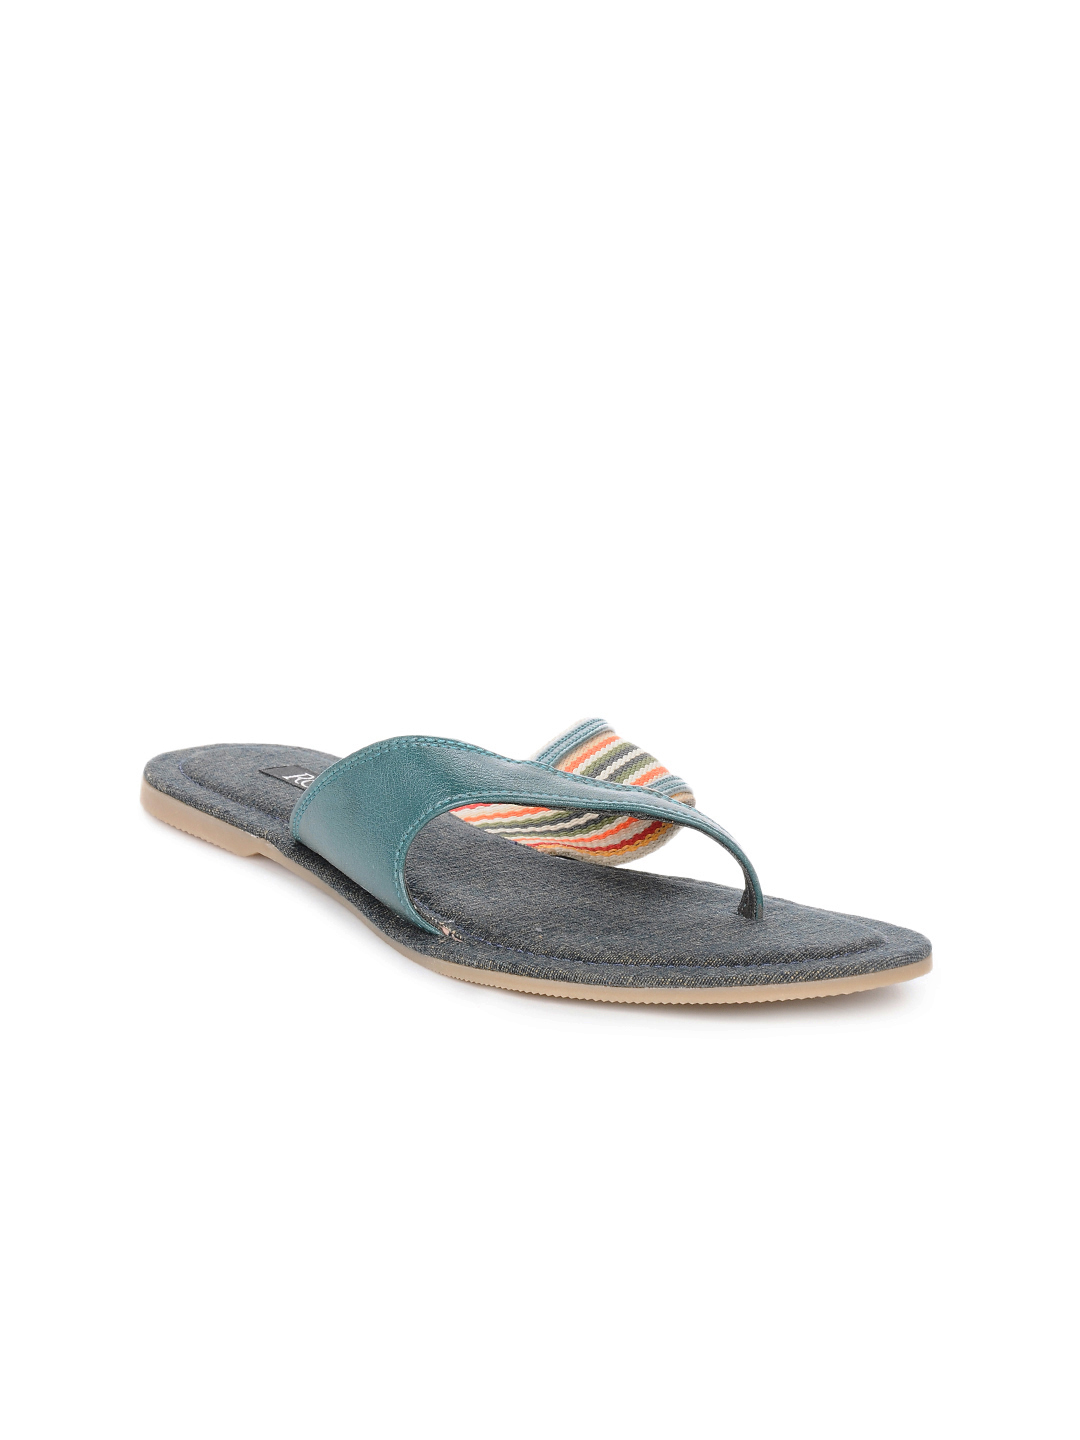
Rocia Women Charcoal & Teal Flats
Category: Footwear / Shoes / Flats
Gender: Women
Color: Charcoal
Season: Winter 2012
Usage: Casual